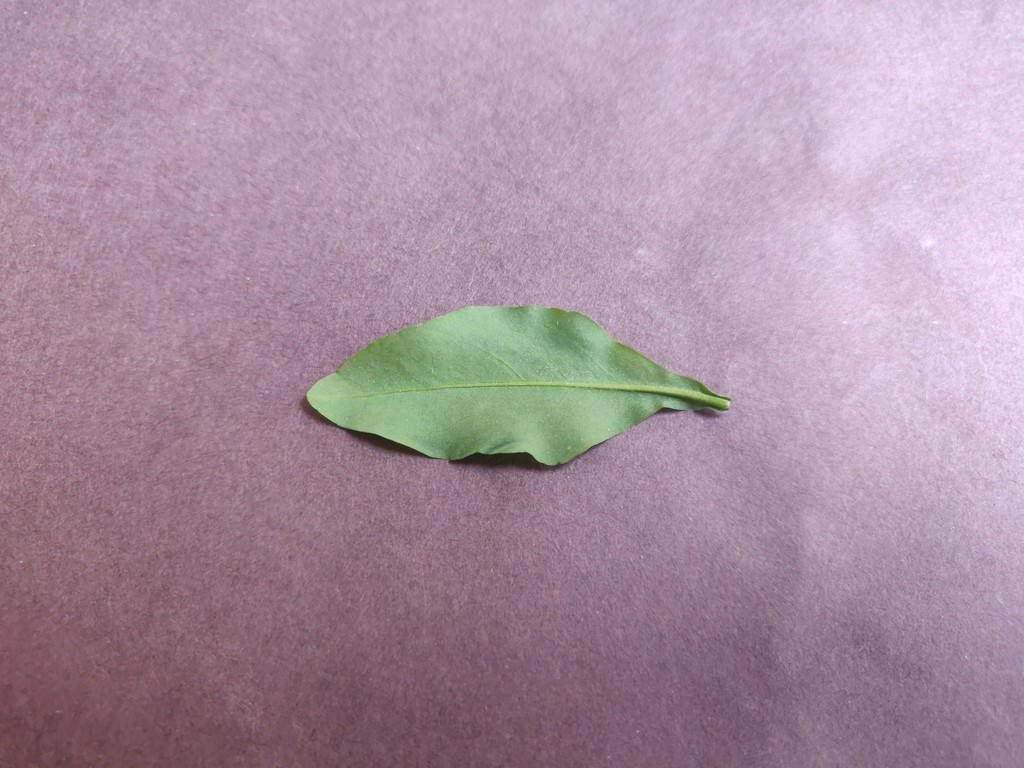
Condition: Healthy
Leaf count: single
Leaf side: back